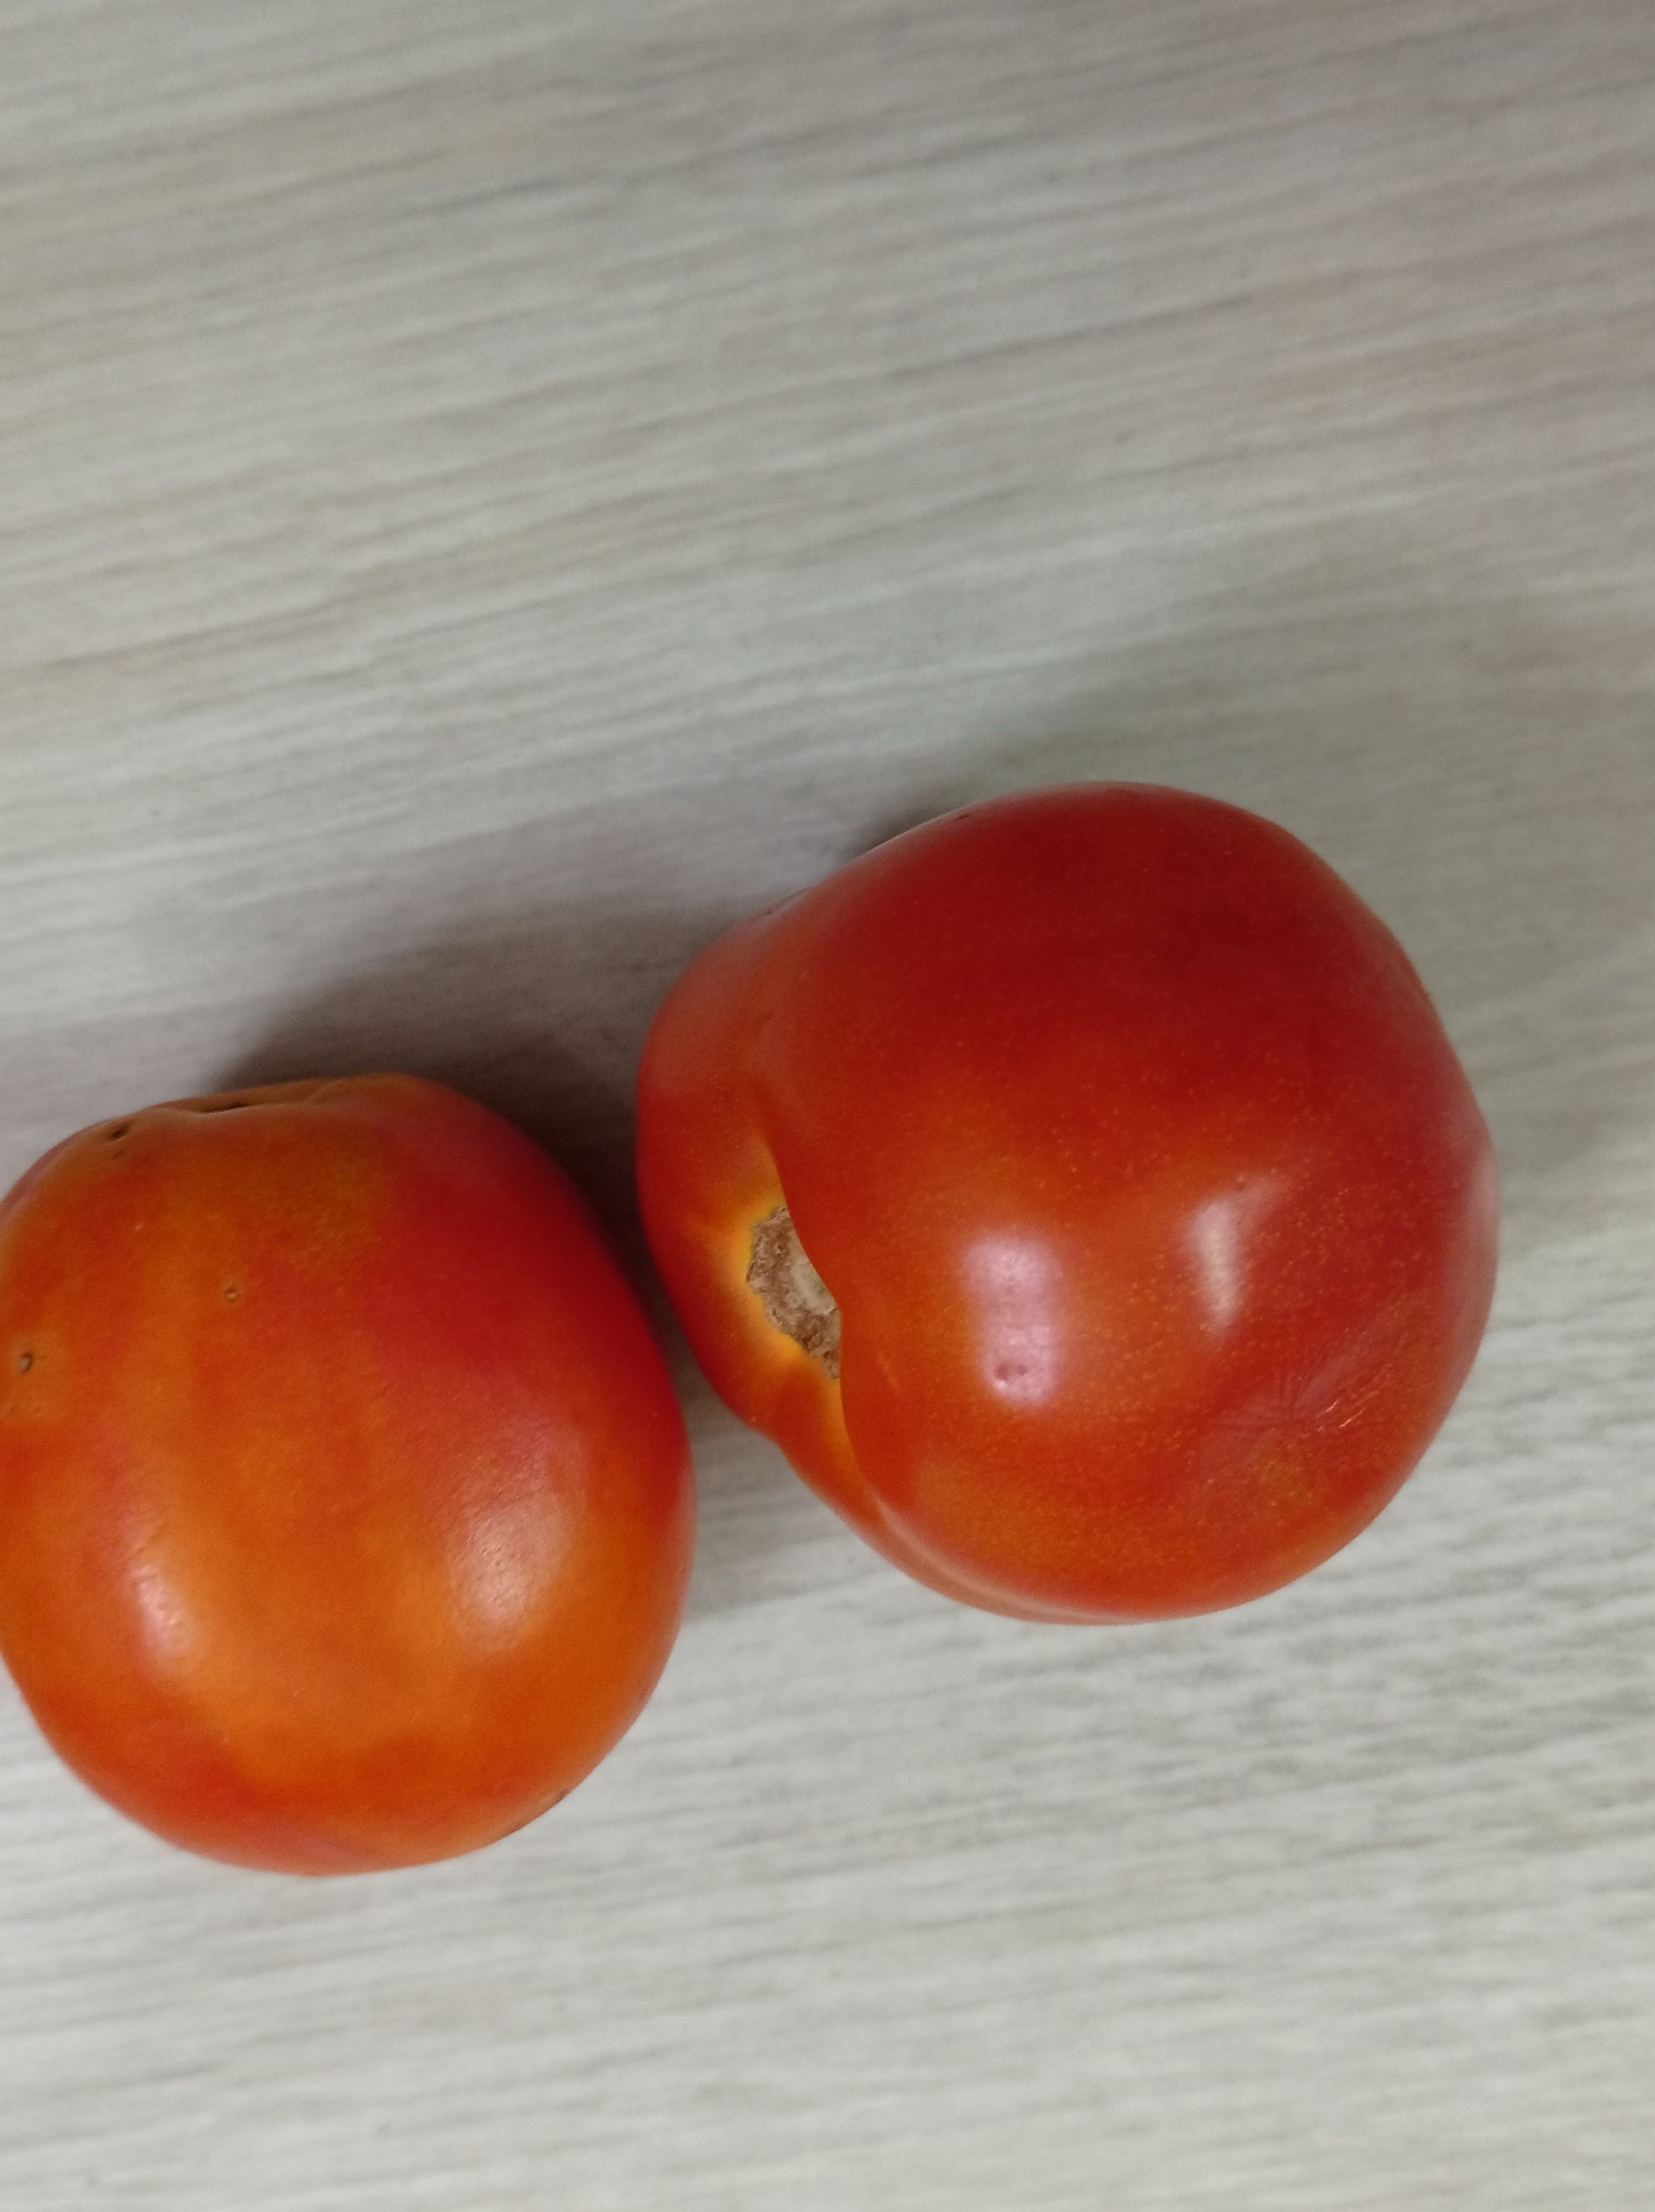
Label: Fresh